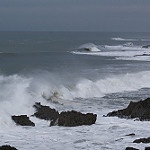
Label: sea